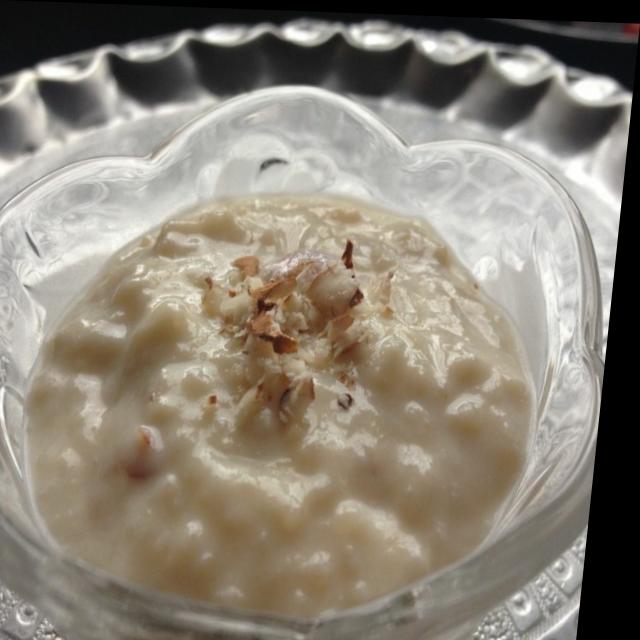
Dish: kheer